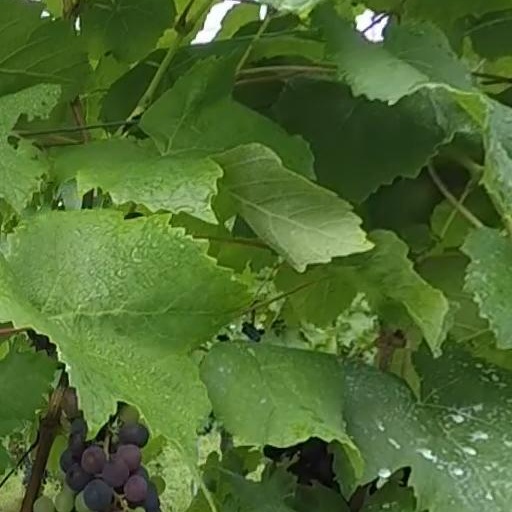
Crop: grape